Astronomy on Mercury

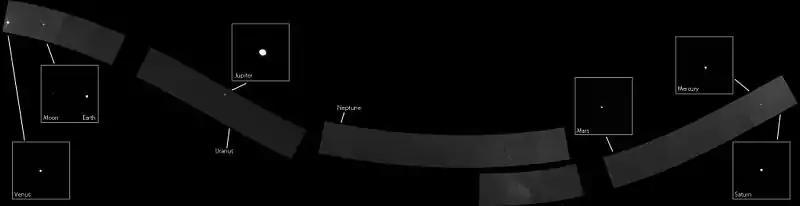

The zodiacal light will be more prominent than it is from Earth. Mercury has a southern pole star, α Pictoris, a magnitude 3.2 star. It is fainter than Earth's Polaris. Omicron Draconis is its north star. Furthermore, the Sun is so bright that it is still impossible to see stars during the daytime, unless the observer is well shielded from sunlight (direct or reflected from the ground).